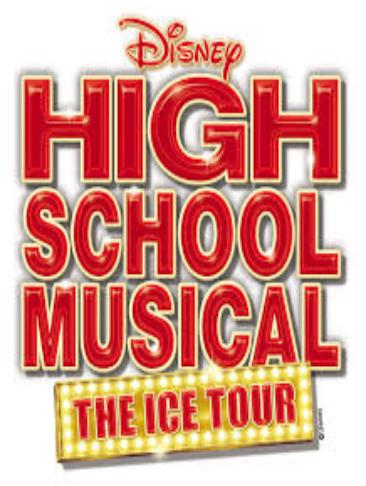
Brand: High School Musical
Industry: Leisure